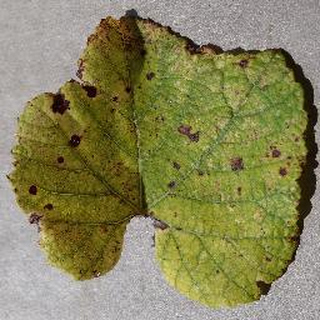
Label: grape_leaf_blight